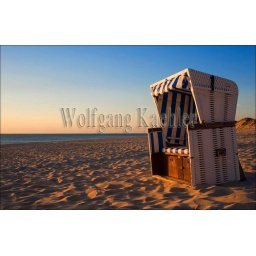
Germany, schleswig holstein, north sea, north frisian islands, sylt island, weststrand near list, beach with beach chair in evening light